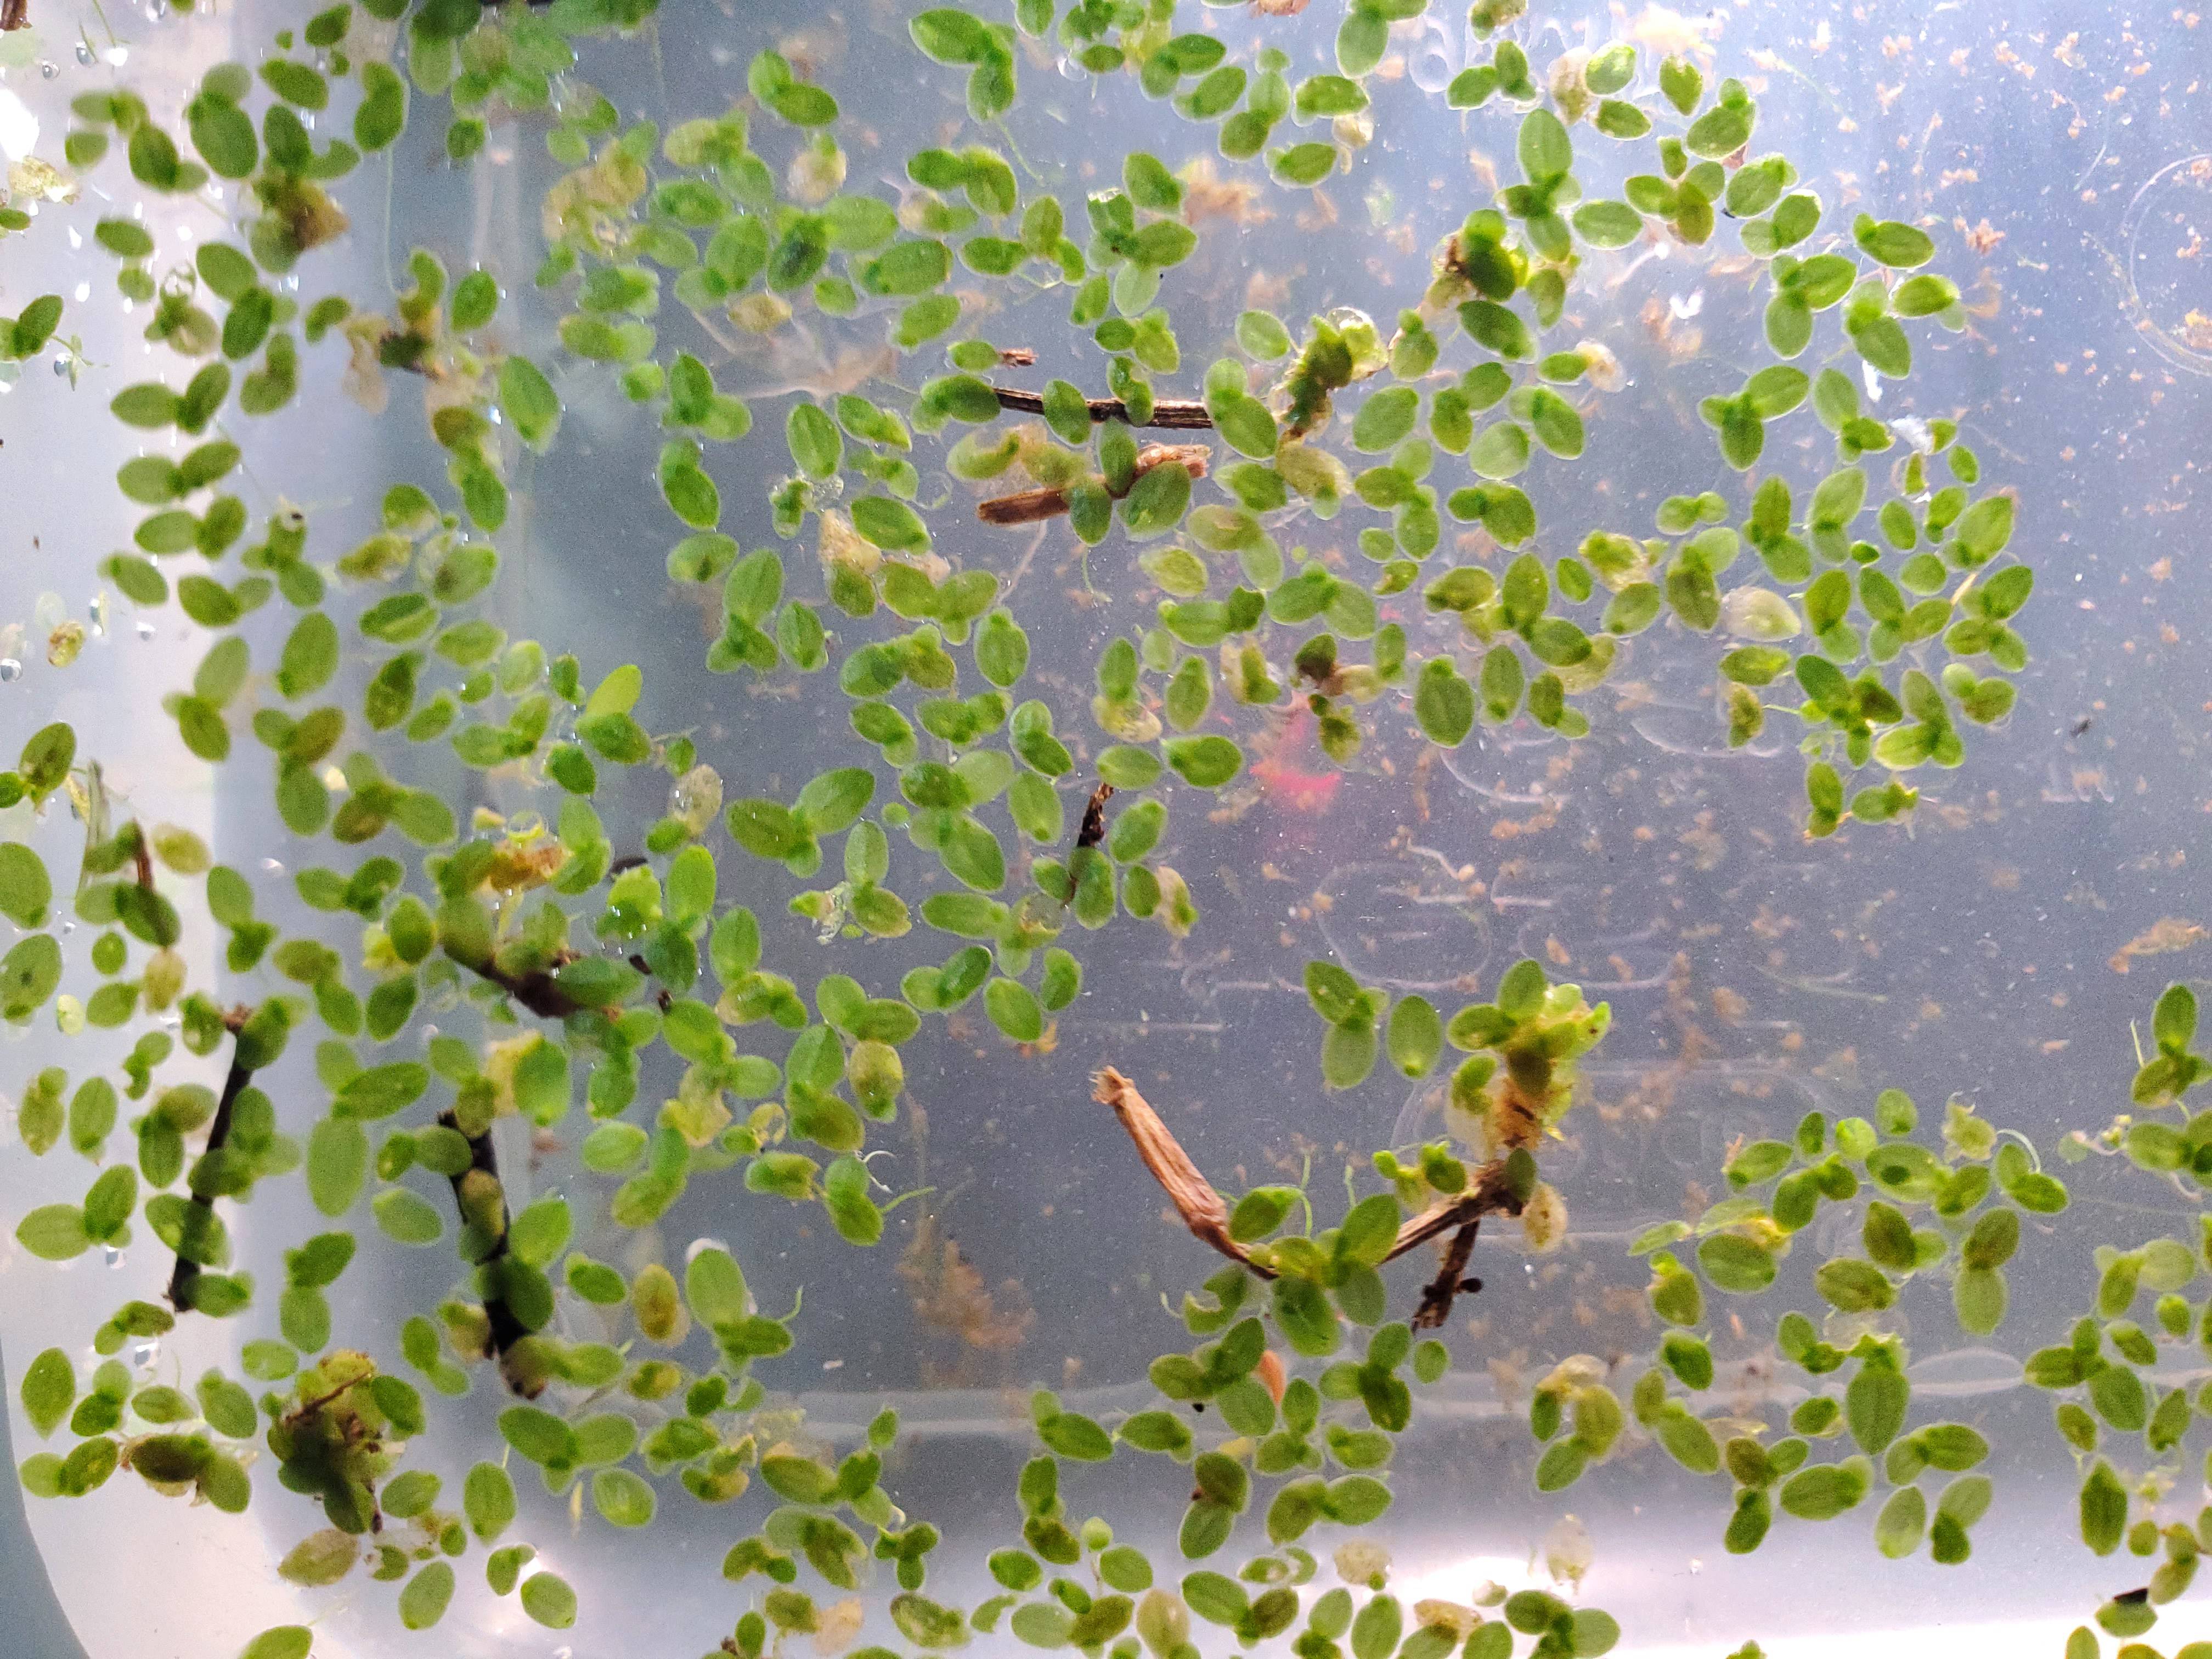
Species: Common Duckweeds (Lemna minor)